History of Nokia

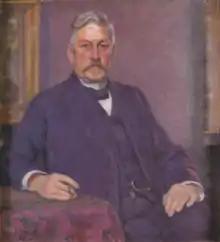
Portrait of Eduard Polón by Eero Järnefelt.

Eduard Polón (1866 1930), was a Finnish business leader. In 1898, Polón founded "Suomen Gummitehdas Oy" (Finnish Rubber Works) - a manufacturer of galoshes and other rubber products. In the early 1900s, the Finnish Rubber Works established factories near Nokia and used the town's name in the company's branding.